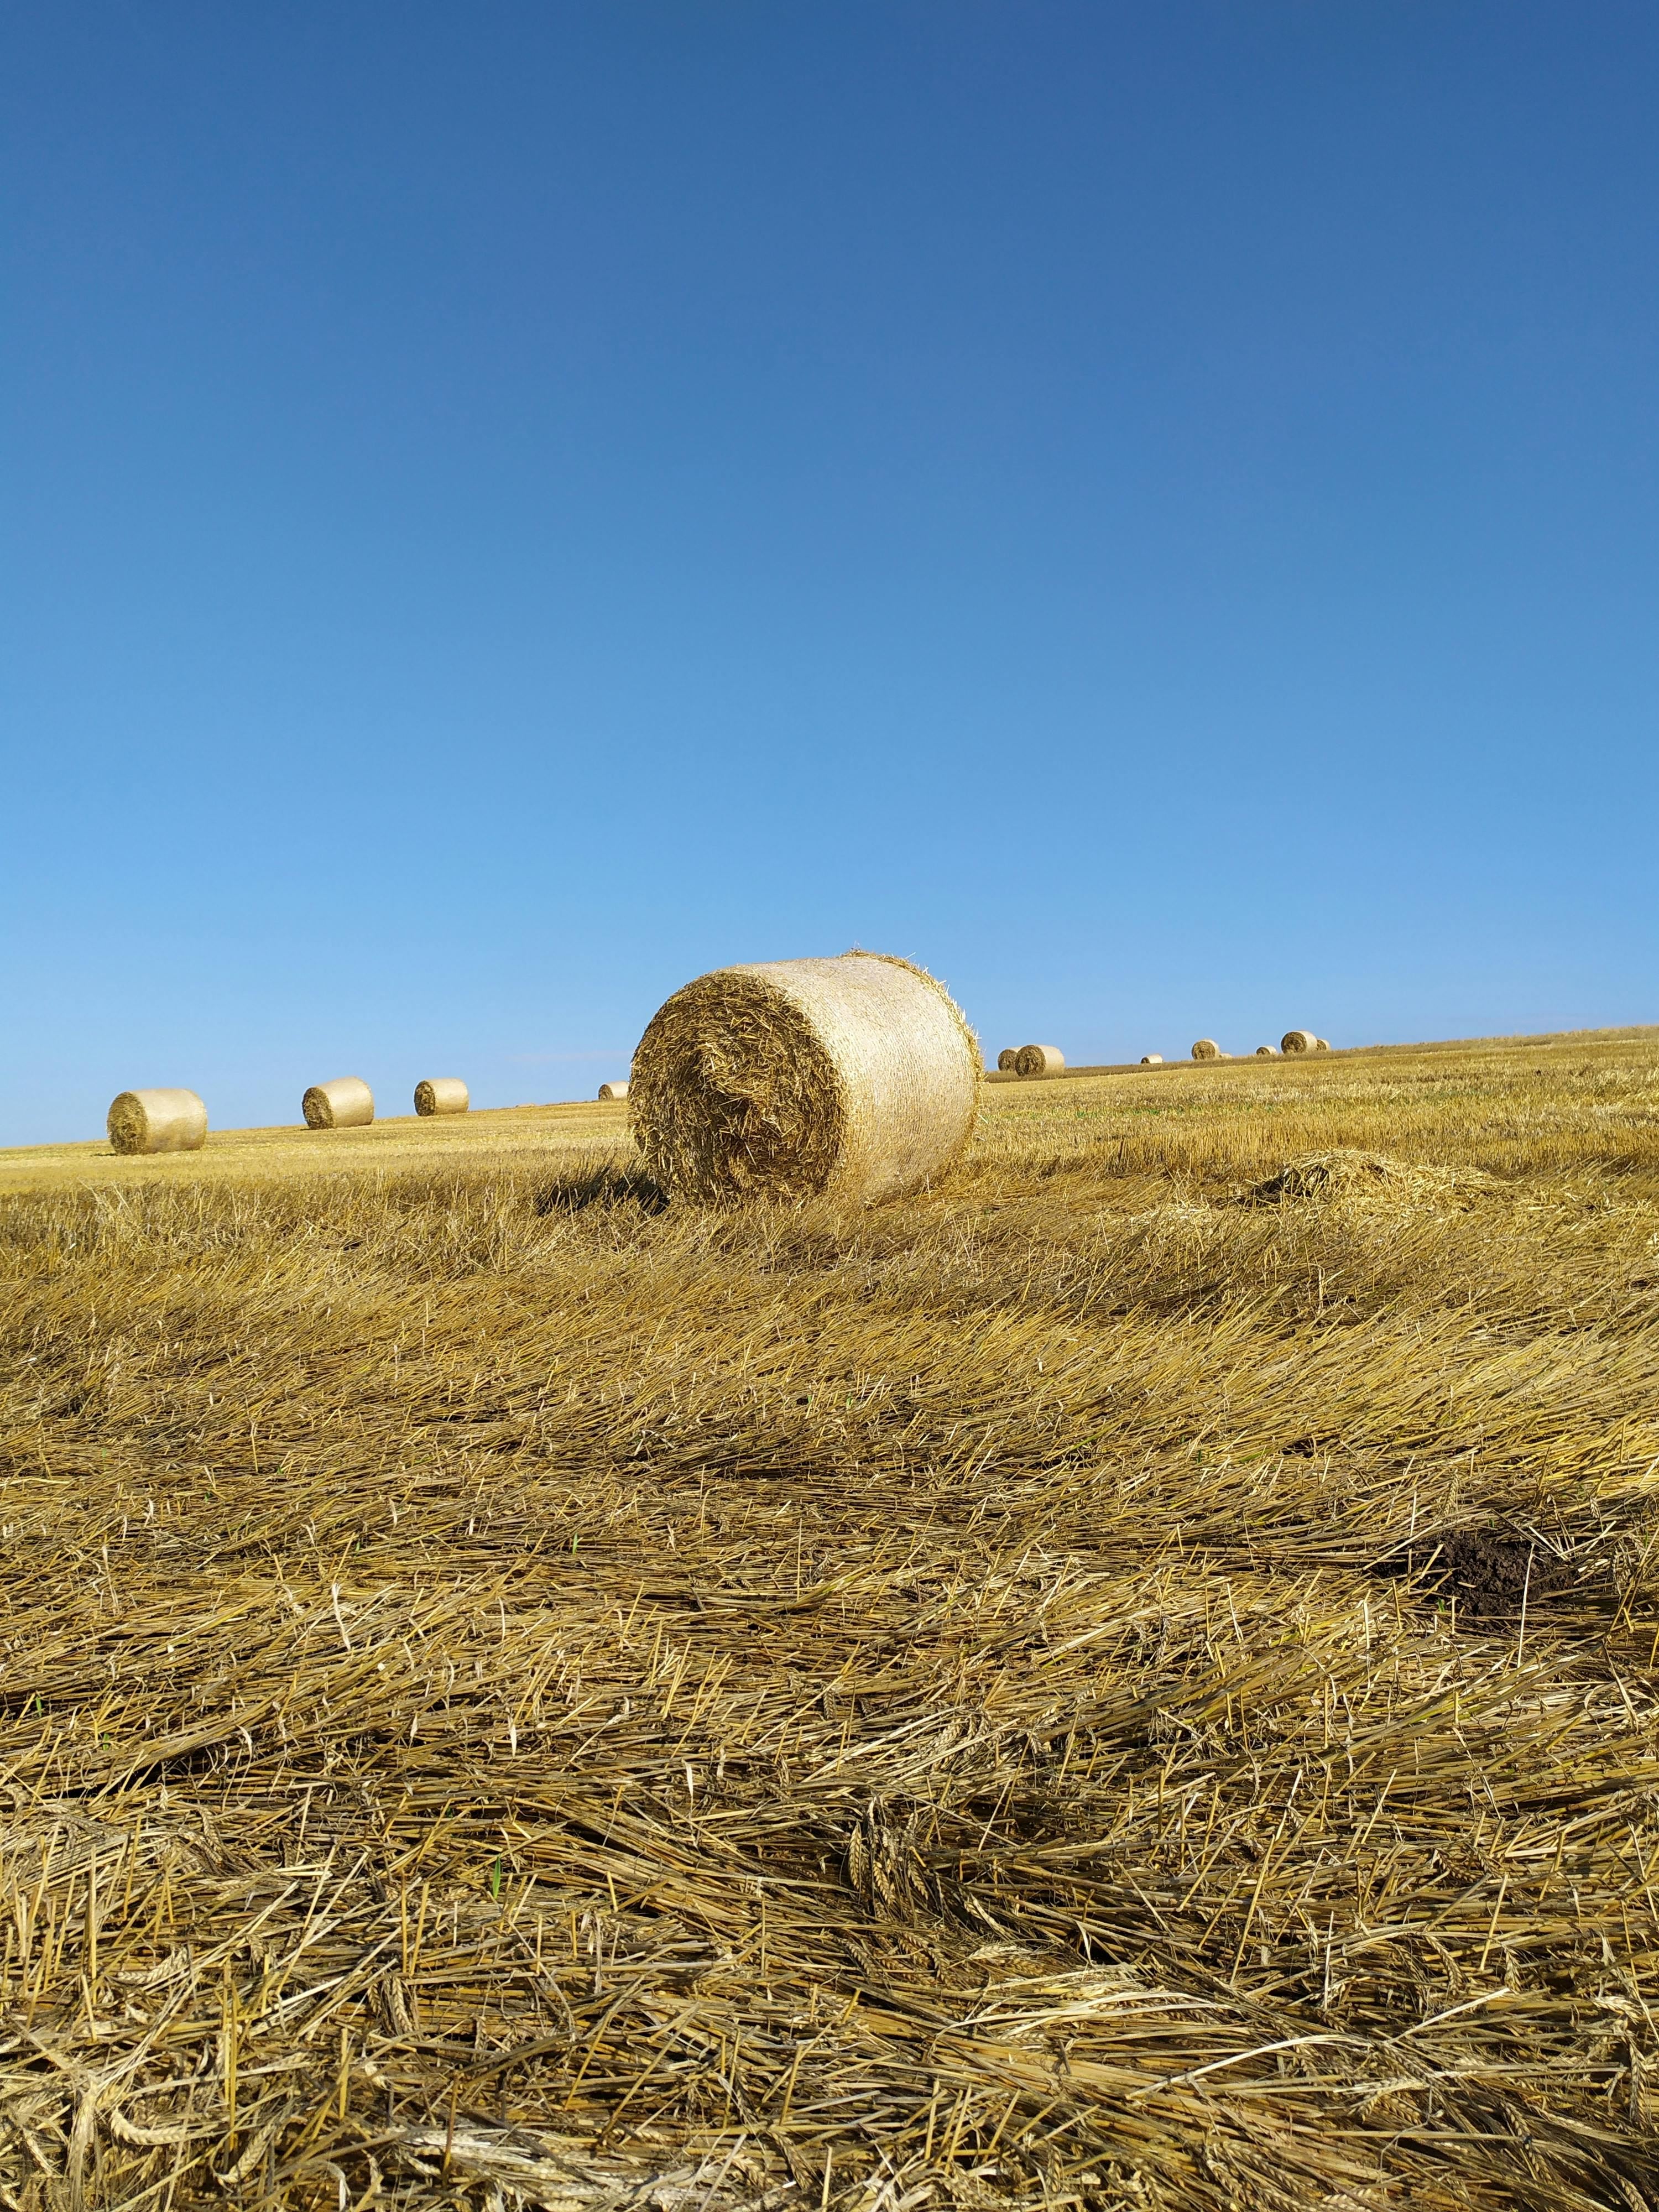
natural, hay, straw, field, agriculture, plain, grasses, harvest, prairie, steppe, crop, farm, wind, plantation